Eugenia Burzio

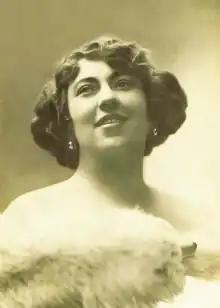
Eugenia Burzio 1915.

In addition, Burzio cut a number of frequently gripping 78-rpm gramophone recordings in Milan between 1905 and 1916. Towards the end of her career, however, she suffered from a nervous disorder and general ill-health. She made her final stage appearance in 1919, in Ponchielli’s "Marion Delorme". Burzio died at Milan, three years later, aged 40, of kidney failure. She is buried in the family tomb in Chieri, Piedmont.